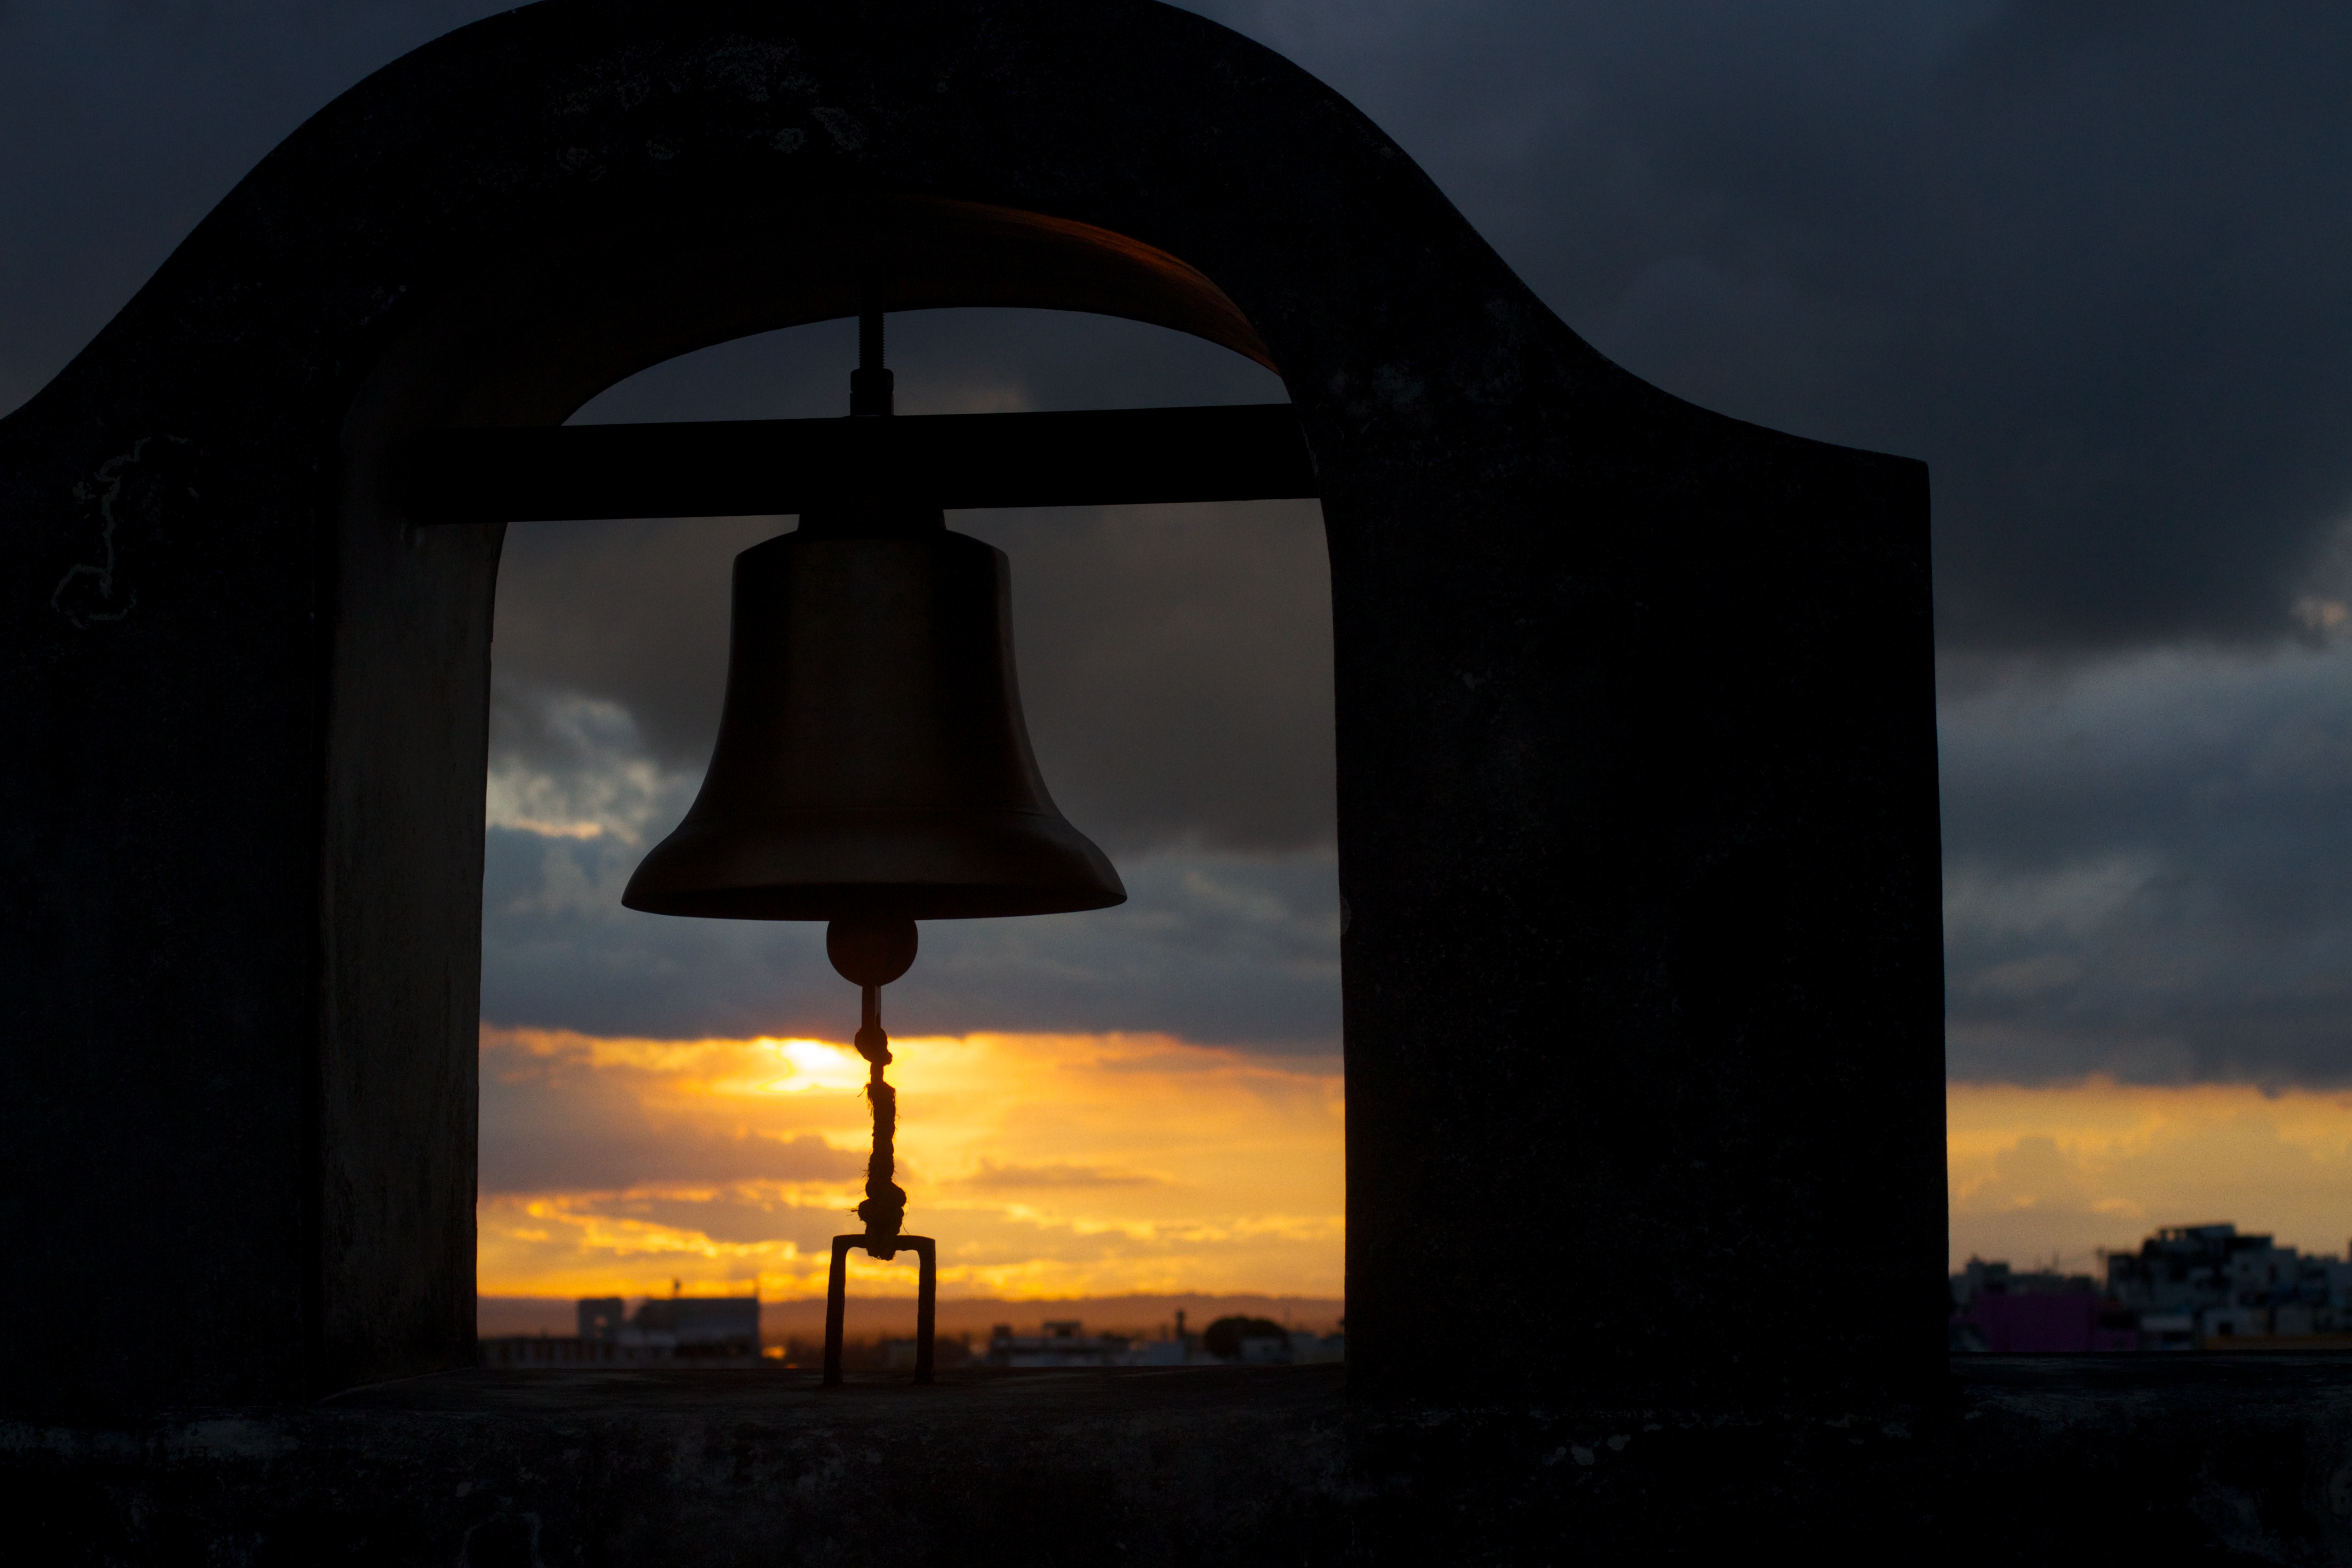
light, sunrise, sunset, dawn, dusk, evening, reflection, darkness, lighting, cool image